Book of Common Prayer (1559)

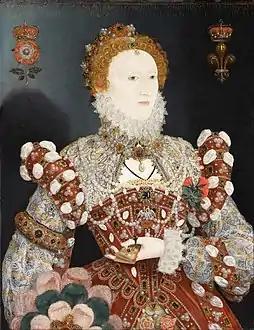
The "Pelican Portrait" of Elizabeth I by Nicholas Hilliard

Elizabeth succeeded Mary as queen on 17 November 1558. During her sister's reign, Elizabeth had outwardly embodied worship in conformity to the Catholic practices Mary had promoted. However, there were widespread rumours that Elizabeth's faith more approximated that of her half-brother Edward VI. Elizabeth did not firmly pronounce her preferences before her first parliament sat. However, the early years of her reign would be marked by both the Elizabethan Religious Settlement and a restoration of the Edwardine patterns of "matters and ceremonies of religion".